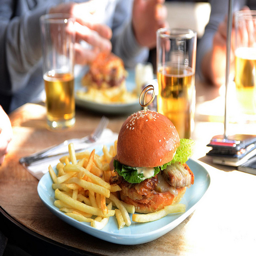
A sandwich and french fries are on a plate.
a burger and fries sit on a plate
Beer, burger and fries lunch at a restaurant
A plate on a table has a burger and fries.
A dinner of a pork sandwich and french fries, with beer as a beverage.